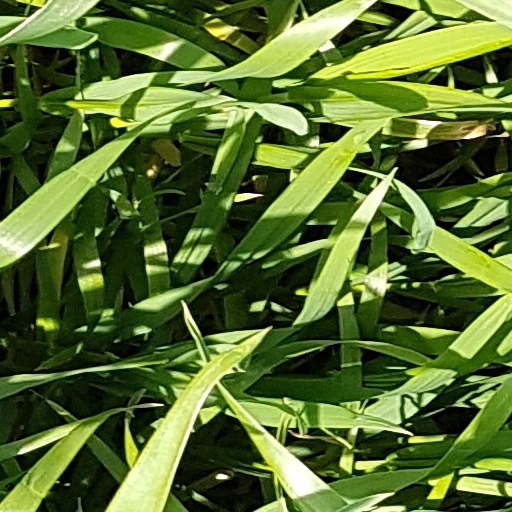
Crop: wheat